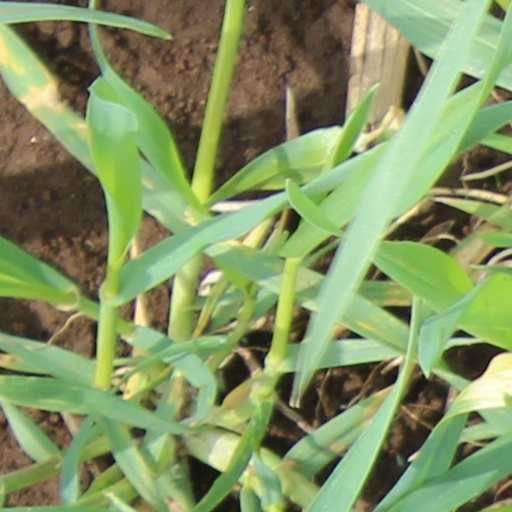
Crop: wheat